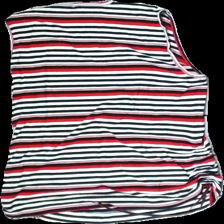
View: back
Type: Tank top
Category: Ladies
Brand: Not in the list
Brand text on label: MERRYTIME
Colors: White, Blue, Red
Material: 60% Cott 40% Visc
Pattern: Striped
Cut: Regular
Season: All
Stains: Minor
Price range: <50
Recommended usage: Export